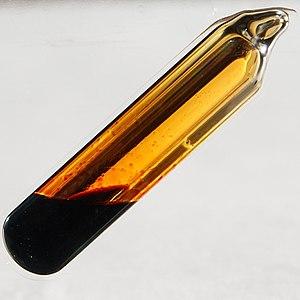
Le groupe 17 du tableau périodique, dit des halogènes, autrefois appelé groupe VIIB dans l'ancien système IUPAC utilisé en Europe et groupe VIIA dans le système CAS nord-américain, contient les éléments chimiques de la 17ᵉ colonne, ou groupe, du tableau périodique des éléments :
Les halogènes sont les éléments chimiques du 17ᵉ groupe du tableau périodique, anciennement appelé groupe VIIA : ce sont le fluor ₉F, le chlore ₁₇Cl, le brome ₃₅Br, l’iode ₅₃I, l’astate ₈₅At et le tennesse ₁₁₇Ts. Ces deux derniers éléments étant très radioactifs, le tennesse étant même synthétique, seuls les quatre premiers sont bien caractérisés, et forment une famille d'éléments chimiques homonyme aux propriétés très homogènes : particulièrement électronégatifs, ils sont chimiquement très réactifs, leur réactivité décroissant lorsque leur numéro atomique augmente ; le fluor est ainsi le plus réactif d'entre eux, formant des composés avec tous les autres éléments chimiques connus hormis l'hélium et le néon. L'astate appartient au groupe des halogènes mais non à la famille des halogènes, étant plutôt classé parmi les métalloïdes compte tenu de ses propriétés physiques davantage métalliques que celles de l'iode ; l'astate peut être vu comme appartenant à la fois à la famille des halogènes et à celle des métalloïdes.